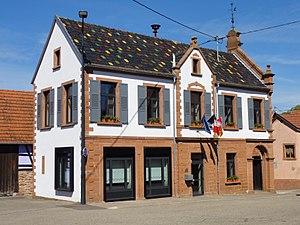
Alsace, Bas-Rhin, Obersoultzbach, Mairie (1897), 20 rue Principale. This building is indexed in the Base Mérimée, a database of architectural heritage maintained by the French Ministry of Culture,